Government Center (Miami)

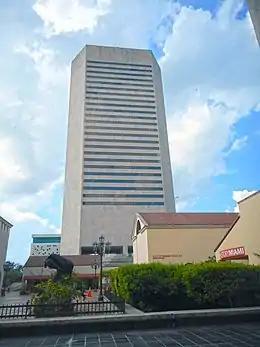
A Government Center district sign with the Stephen P. Clark Government Center and Miami-Dade County Courthouse in the background

Government Center is a district in the western portion of downtown Miami, Florida, bound roughly by I-95 and West (NW/SW) 3rd Avenue to the west, South (SW/SE) 1st Street to the south, North (NE/NW) 5th Street to the north, and East (NE/SE) 1st Avenue to the east.